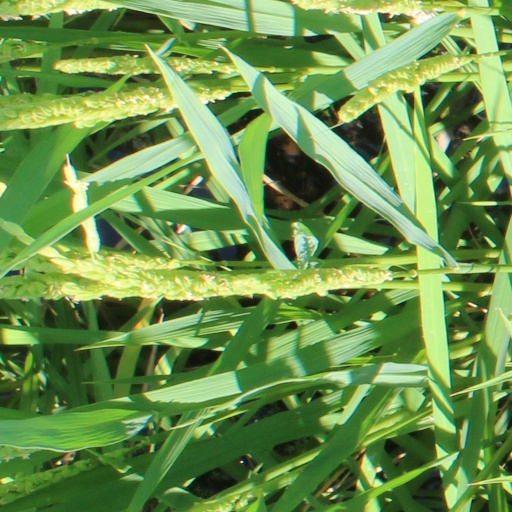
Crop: rice